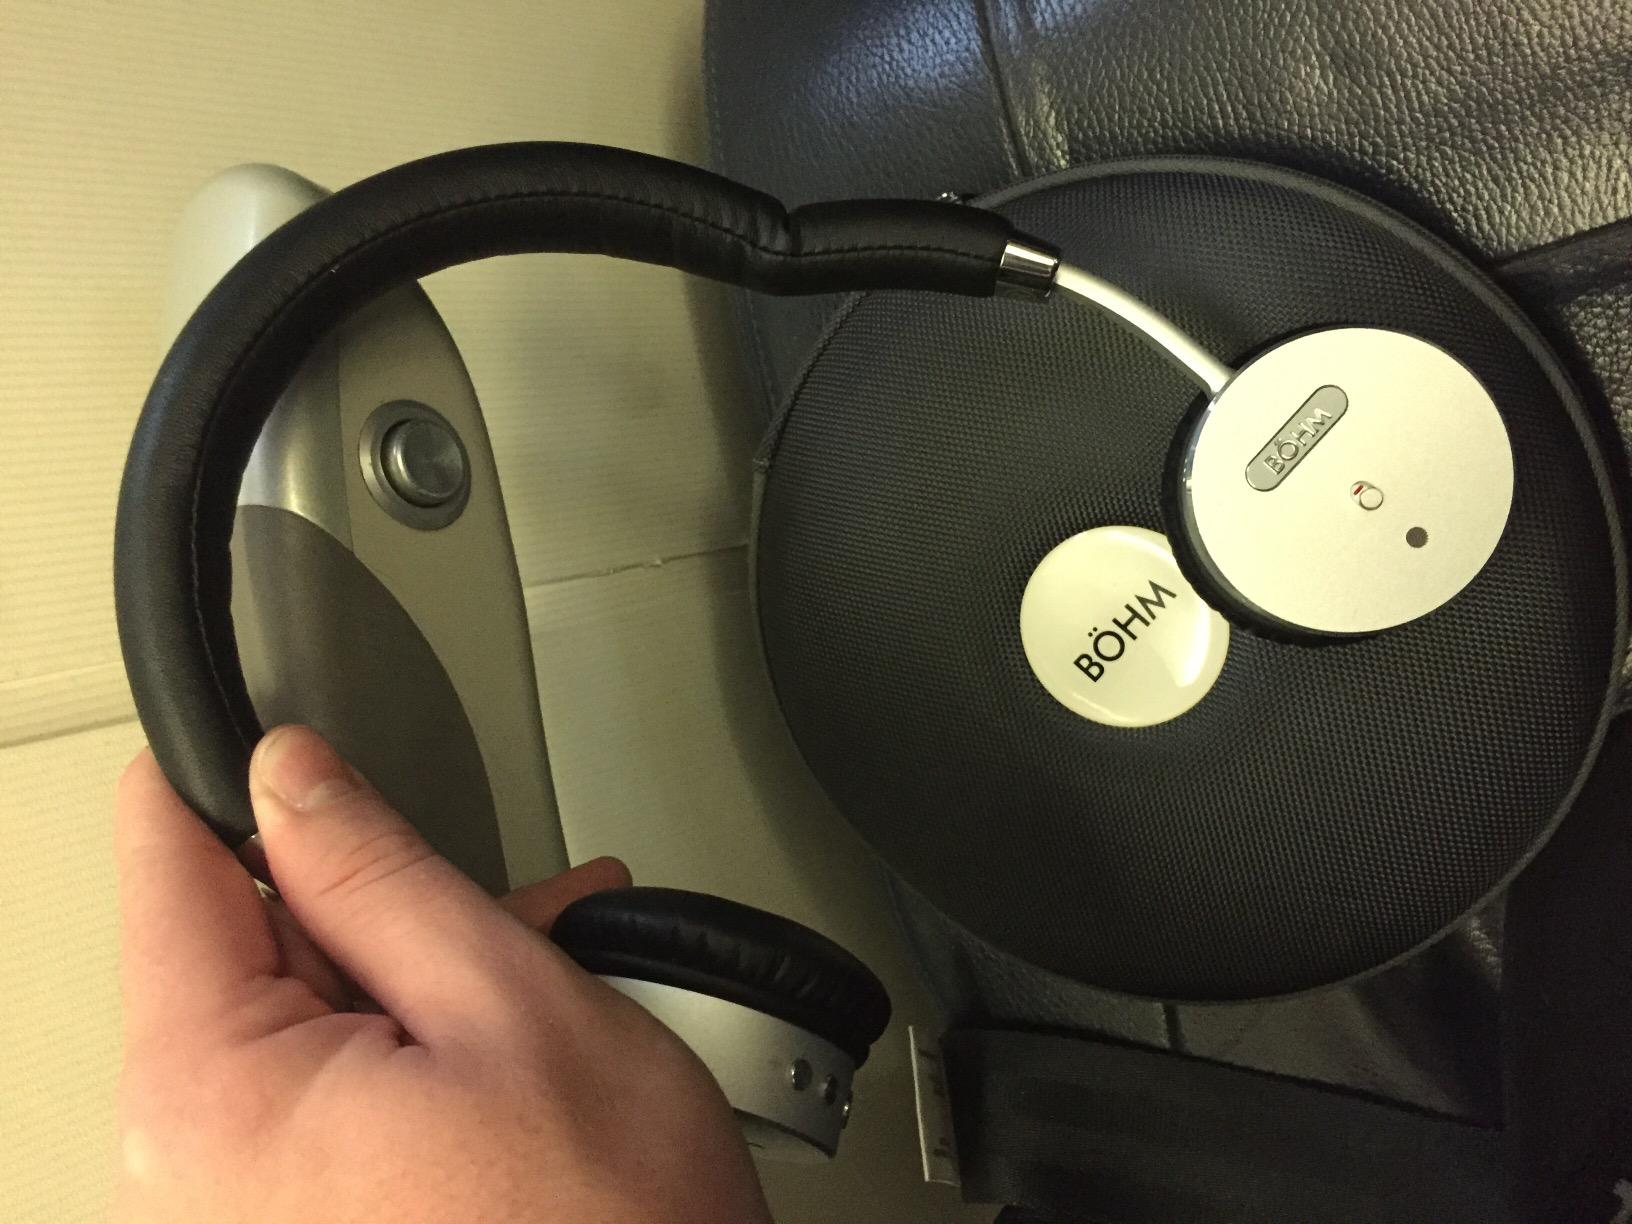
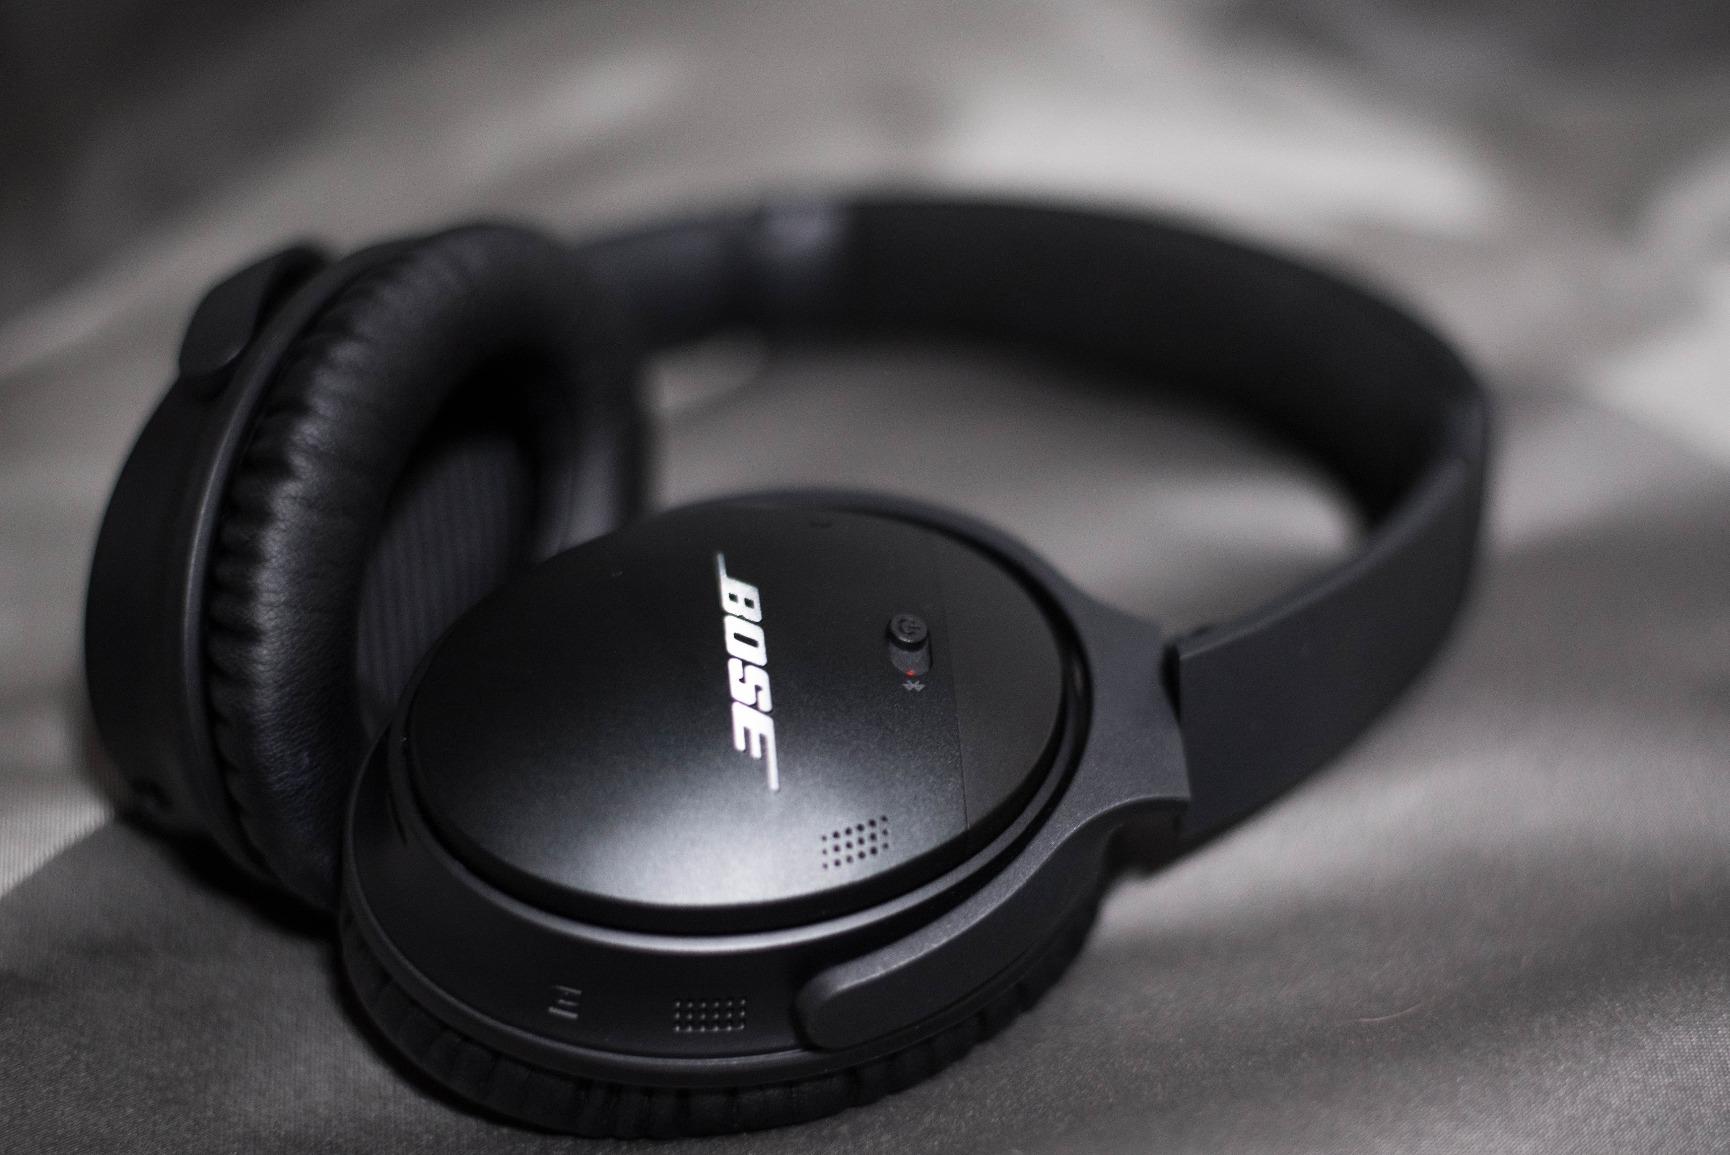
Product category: headphones
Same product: no